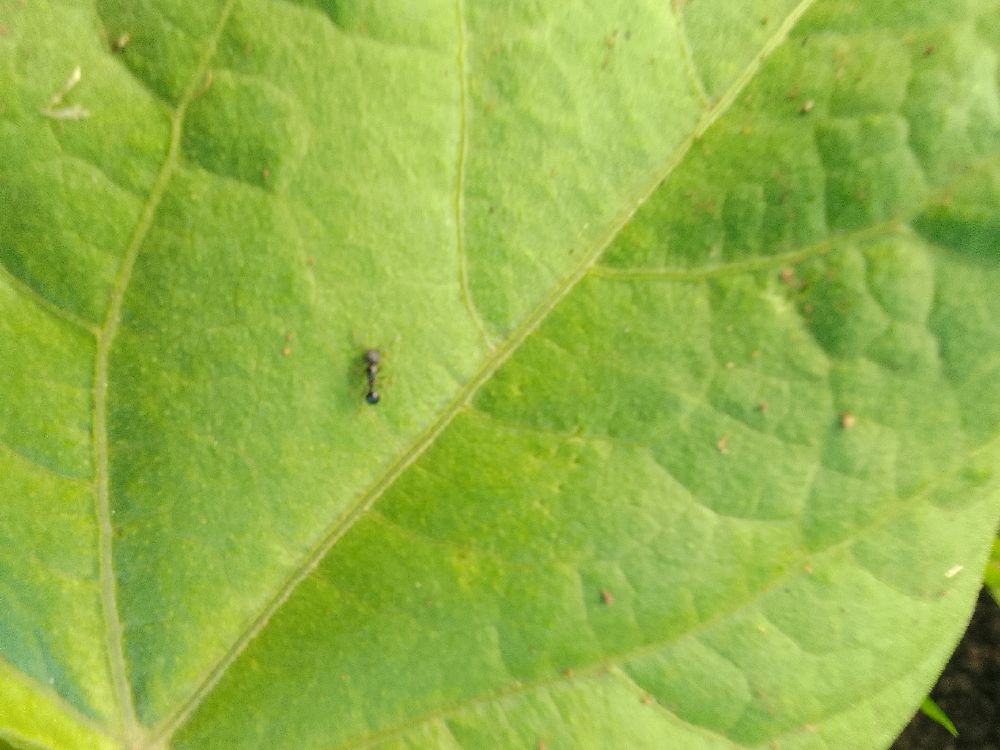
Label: healthy